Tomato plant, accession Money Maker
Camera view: horizontal (90 deg, fisheye); turntable rotation: 240 degrees
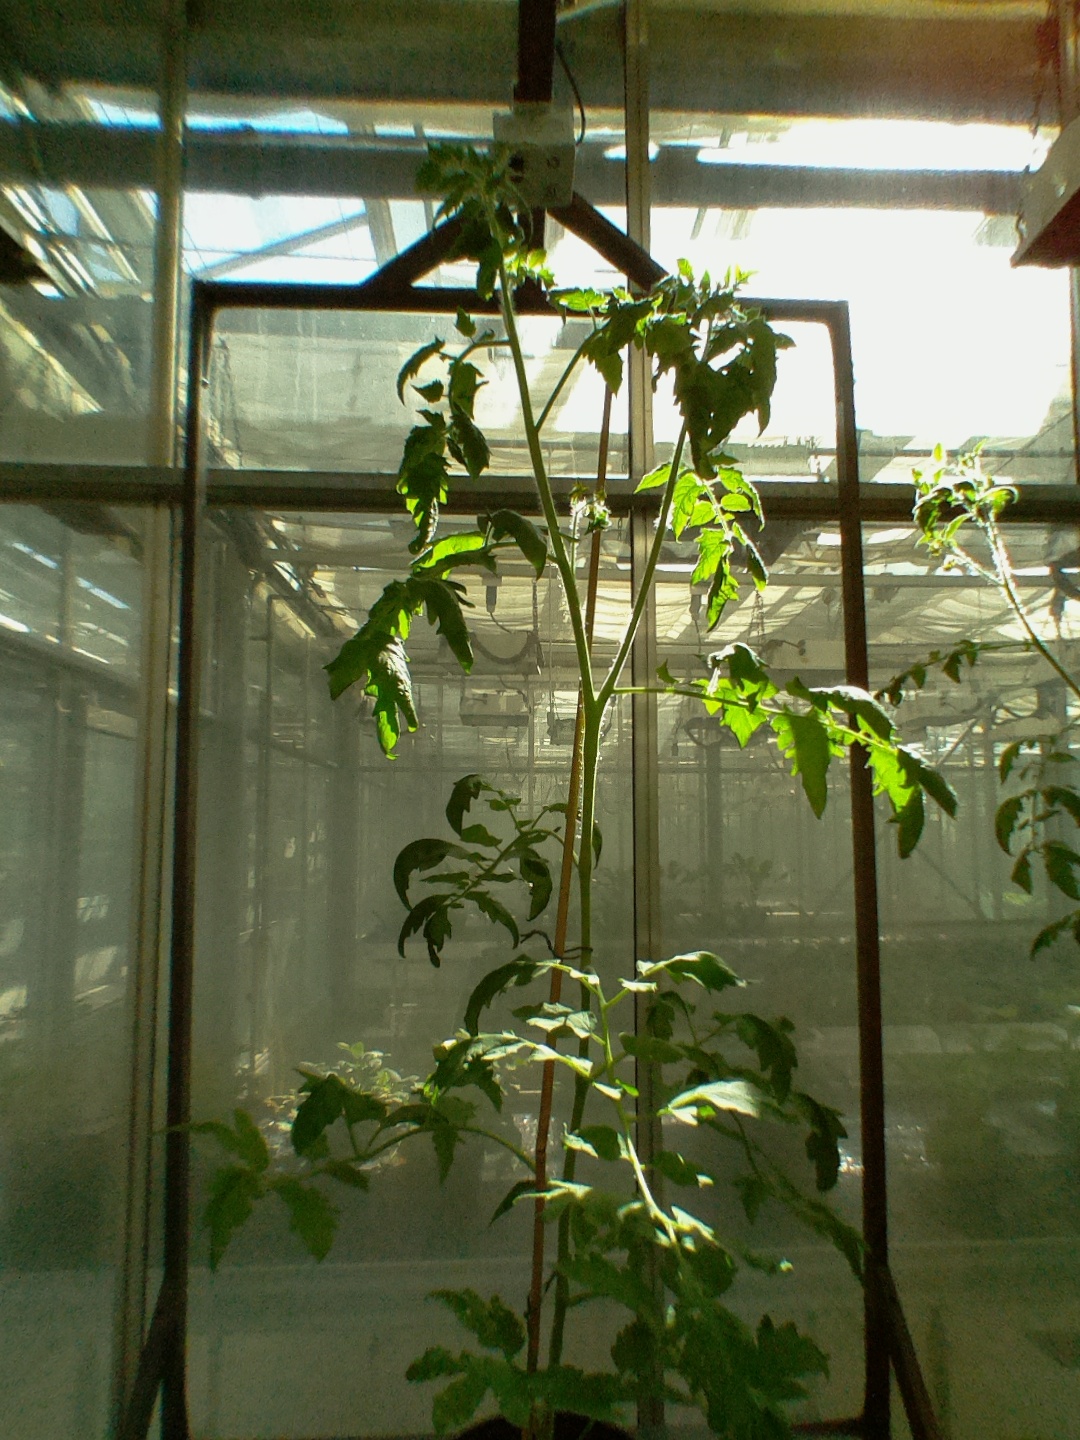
BBCH growth stage 62: 20%-30% of flowers open